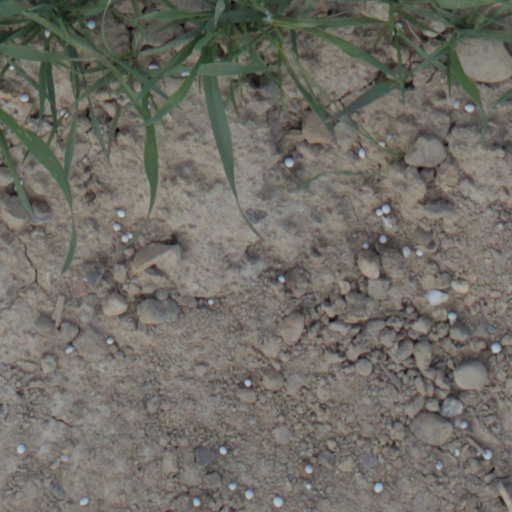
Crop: wheat